History of Liberia

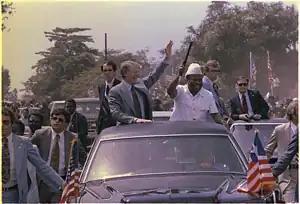
President Tolbert and U.S. President Jimmy Carter (in car, left) in Monrovia, 1978

After World War II, the U.S. pressured Liberia to resist the expansion of Soviet influence in Africa during the Cold War. Liberian president William Tubman was agreeable to this policy. Between 1946 and 1960 Liberia received some $500 million in unrestricted foreign investment, mainly from the U.S. From 1962 to 1980, the U.S. donated $280 million in aid to Liberia. In the 1970s under president Tolbert, Liberia strove for a more non-aligned and independent posture, and established diplomatic relations with the Soviet Union, China, Cuba and Eastern bloc countries. It also severed ties with Israel during the Yom Kippur War in 1973, but announced it supported American involvement in the Vietnam War.